Tamborita calentana

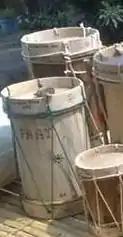
Tamboritas calentanas

The tamborita or tamborita calentana is a percussion instrument from Mexico. It is used in conjuntos de música calentana, in the states of Guerrero, Michoacán and Estado de México.